Siege of Novara (1495)

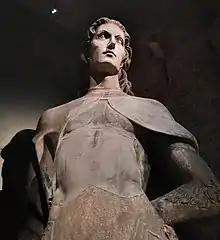
Probable statue of Galeazzo Sanseverino, in the collection of the Great Museum of the Duomo of Milan

The besieging troops from the League of Venice – mostly Milanese and Venetians – lacked artillery to bombard Novara, and Ludovico also preferred not to destroy one of his own cities. (According to other sources, the attackers did employ field guns against Novara, but had to use earth, fascines, trenches and gabions to protect their artillery from the French cannons firing at them from the city). Instead, the allies resorted to starving the French out. They cut off Novara's water supplies by diverting the river, burnt the land around the city, and closely surrounded the city day and night to make leaving or entering Novara and provisioning it impossible. As Louis had fled inside Novara in such a panic, he had also failed to provision his army properly beforehand to be able to withstand a siege. The little grain they did have could not be ground to flour to bake bread without flowing water to power the town's mills. A supply convoy sent by Charles from Asti was easily captured by the besiegers. Moreover, the League spread false rumours into the city that Charles VIII had fallen in the Battle of Fornovo, or that he was too busy trying to seduce local princess Anna Solarno to relieve the French soldiers inside Novara, demoralising the defenders.